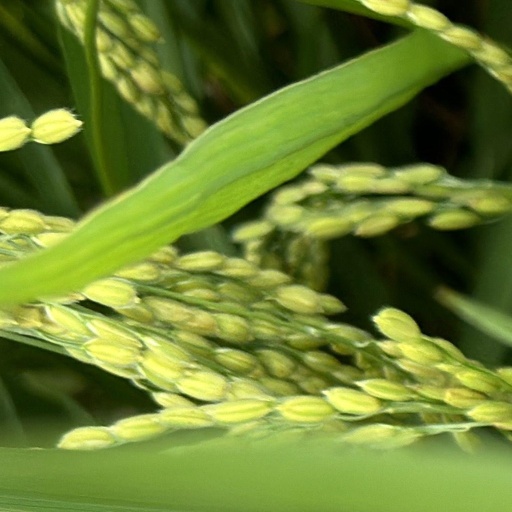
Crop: rice